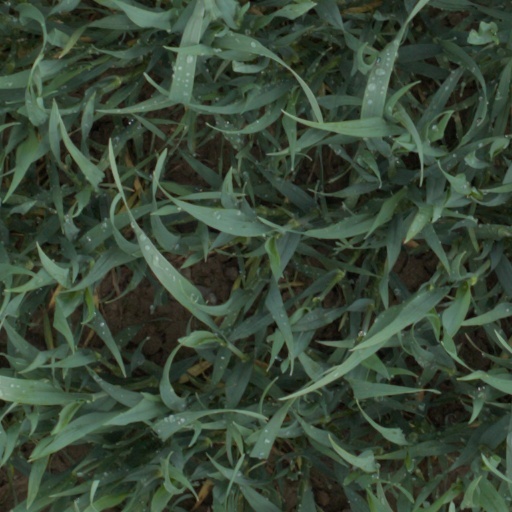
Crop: wheat